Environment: real
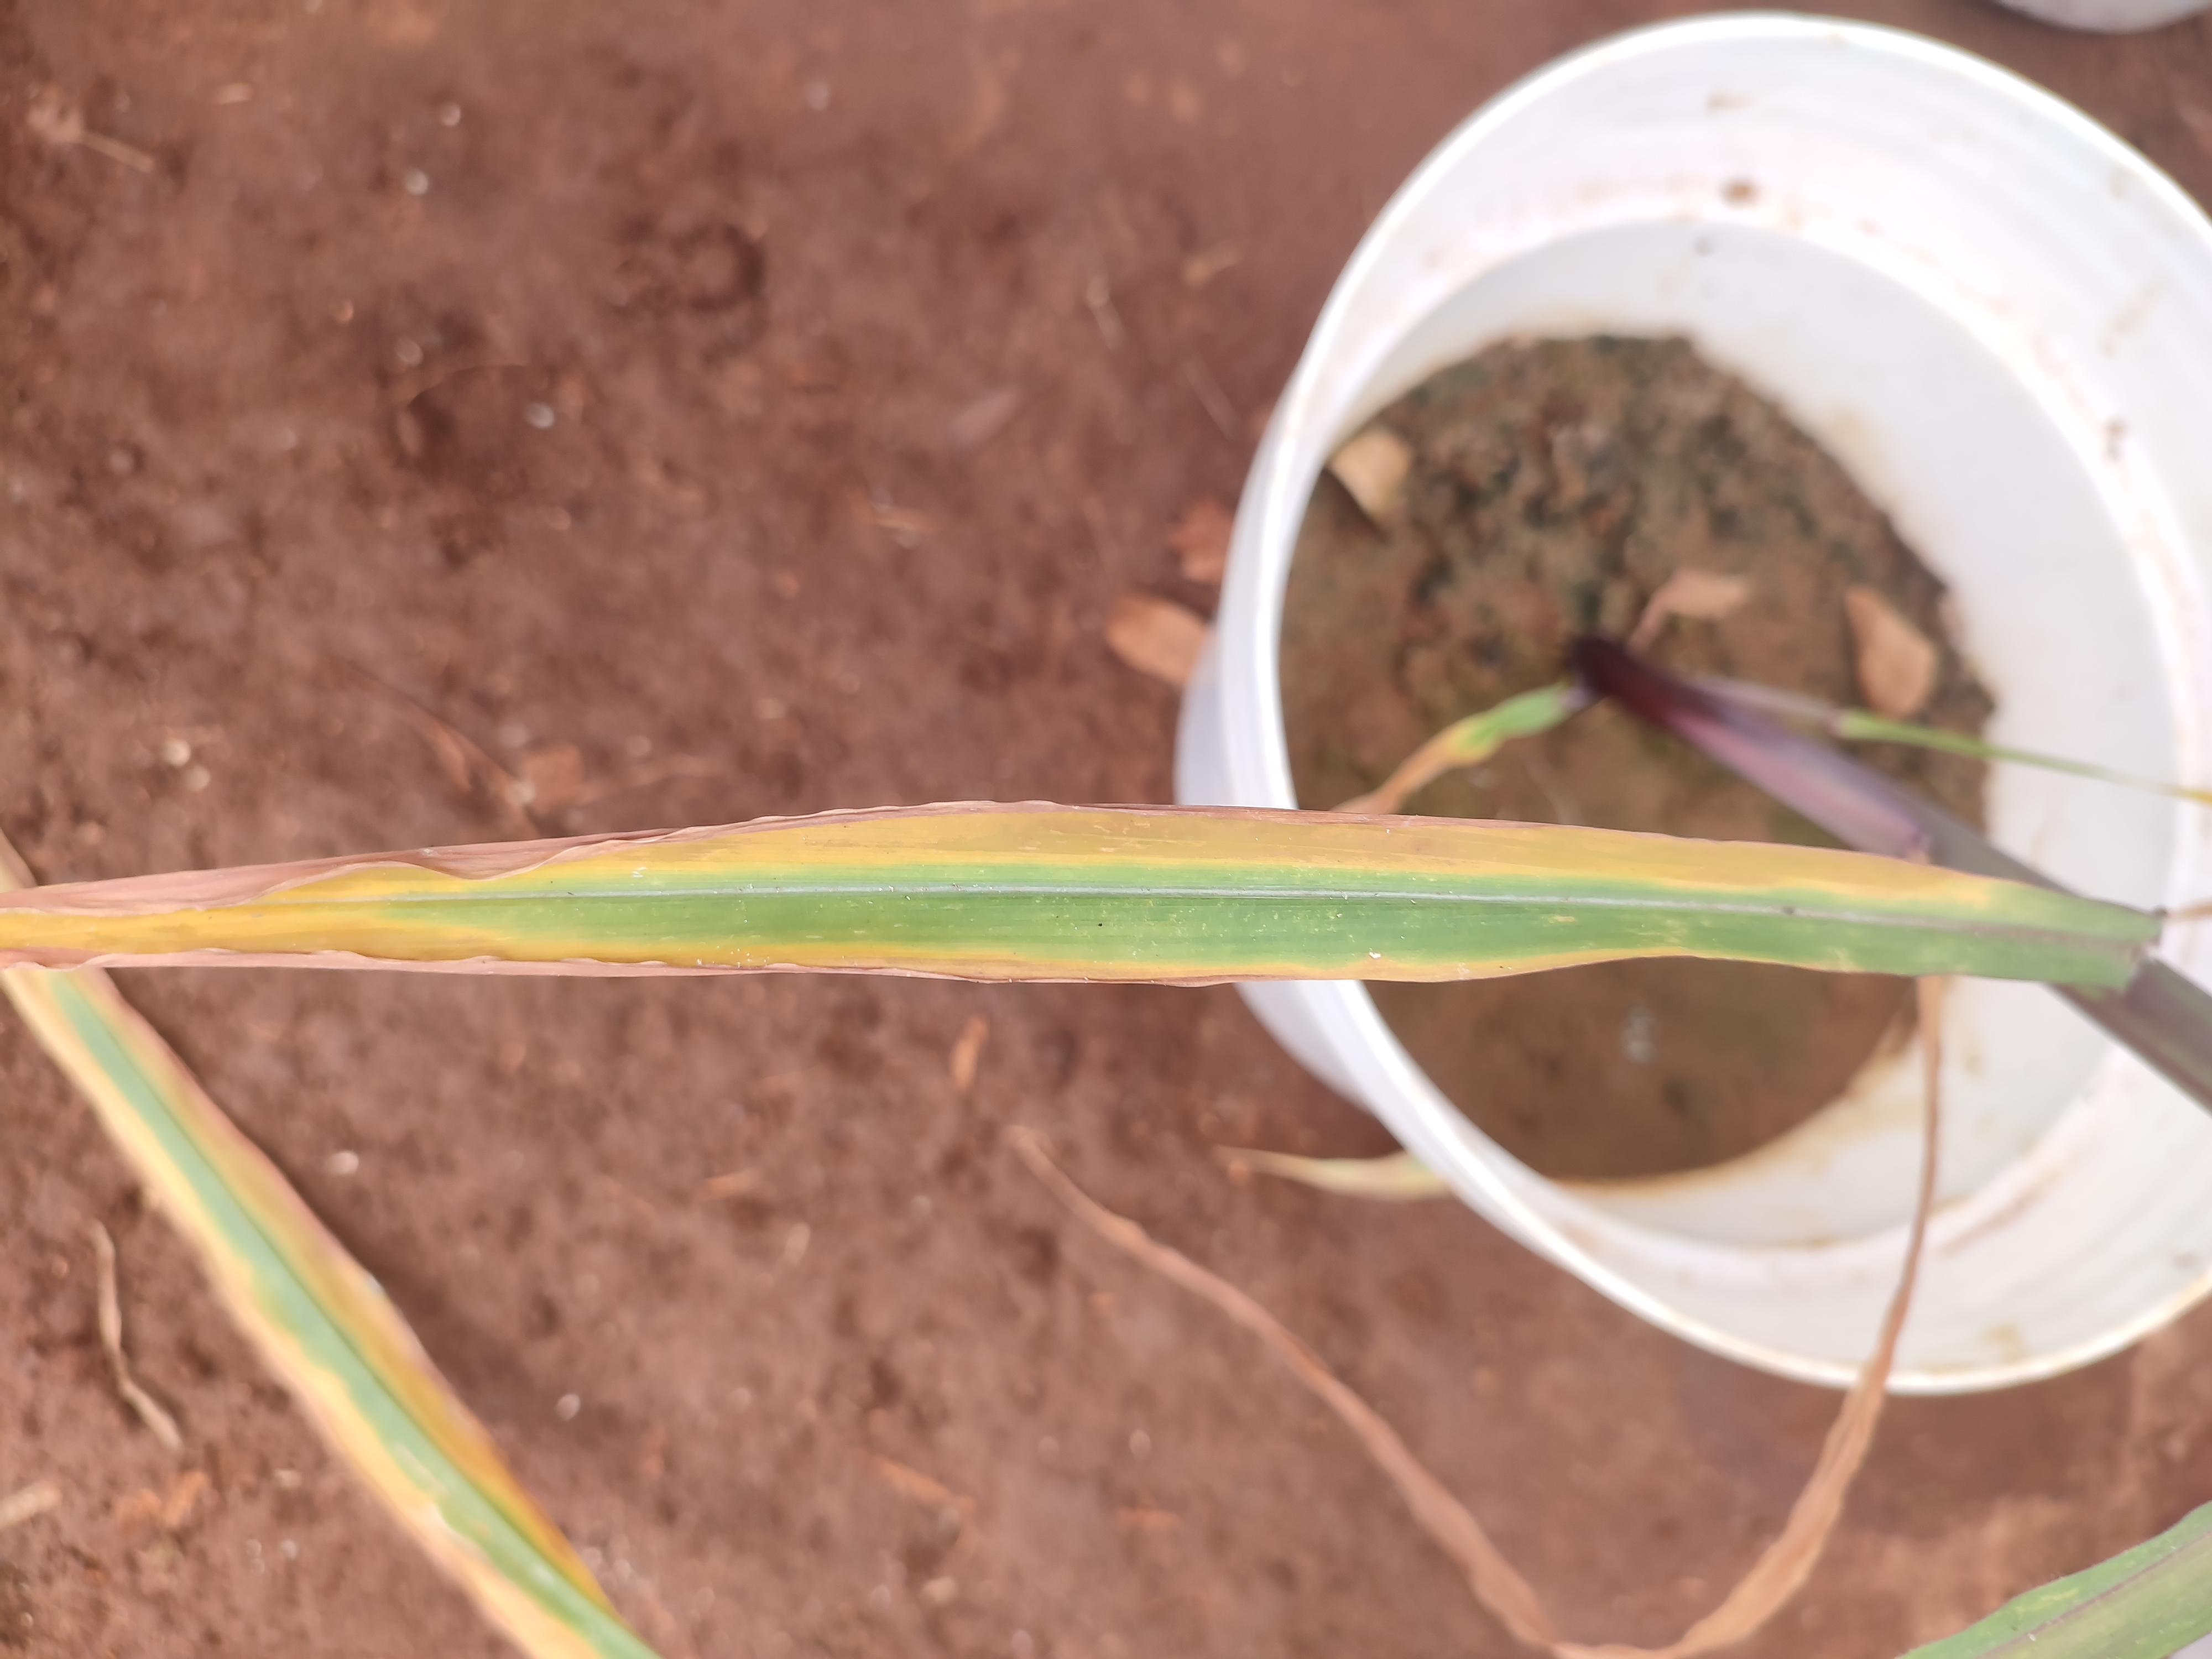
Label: potassium_deficiency